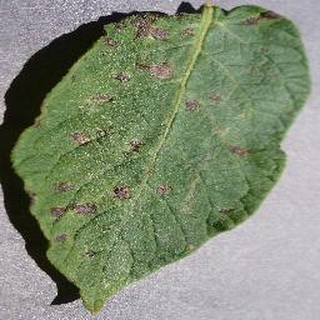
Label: potato_early_blight